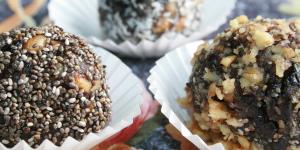
bolitas energeticas veganas